Fermín Galán

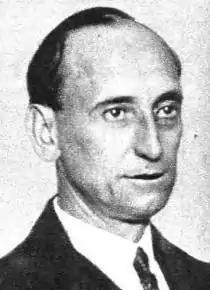
Santiago Casares Quiroga did not tell Galán in time of the delay in the coup date.

While in San Francisco prison in Madrid, and then in Montjuïc Castle, Galán remained in contact with the movement opposed to the dictator and monarchy, and began to think about a combined civilian and military movement.